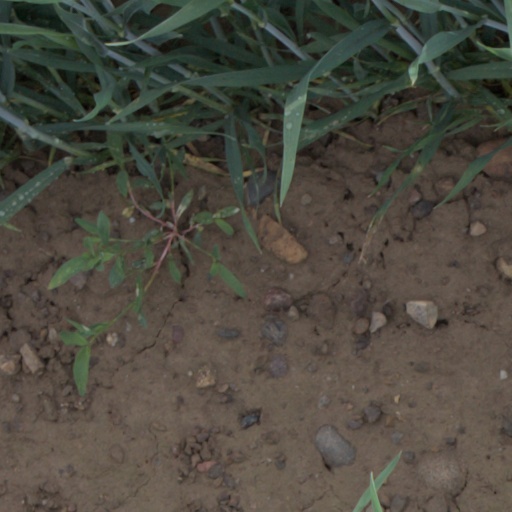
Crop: wheat